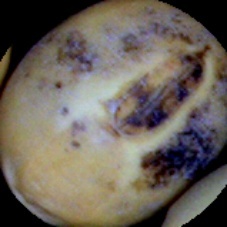
Label: Spotted